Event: Nepal Earthquake
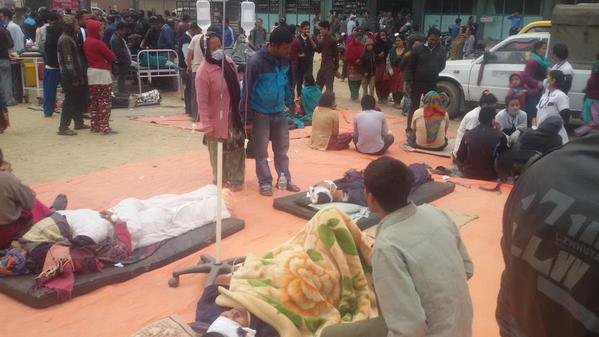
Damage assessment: damage